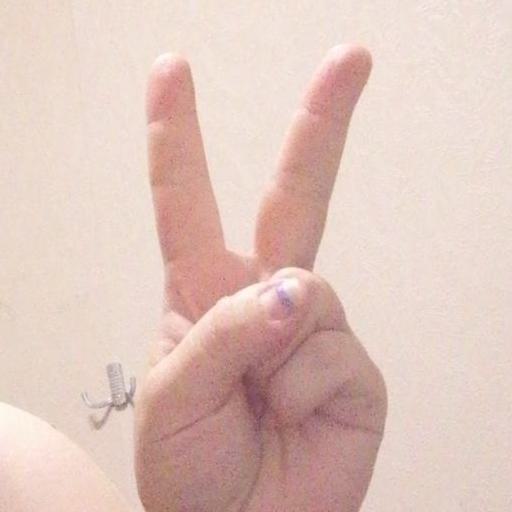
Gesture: peace